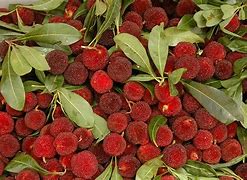
Label: others